Emma Smith

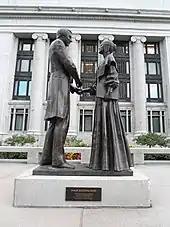
Statue of Joseph and Emma Smith in Salt Lake City

On April 6, 1830, Joseph and five other men established the Church of Christ. Emma was baptized by Oliver Cowdery on June 28, 1830, in Colesville, New York, surrounded by a group of mocking people. Later that evening before the confirmation service, Joseph was arrested for being a disorderly person and causing an uproar by preaching the Book of Mormon. A few days later, Joseph was acquitted of all charges. Emma was confirmed later by Joseph and Newel Knight.